Oral Health Foundation

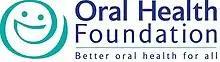

The Oral Health Foundation (formerly known as the British Dental Health Foundation) was formed in 1971 and is one of the world’s leading independent oral health charities (registered charity number 263198). It is headquartered in the United Kingdom and aims to help the public improve their oral health and hygiene through a range of activities run under the name of the Oral Health Foundation. The current president of the Oral Health Foundation is Mhari Coxon, and the CEO is Dr Nigel Carter OBE.